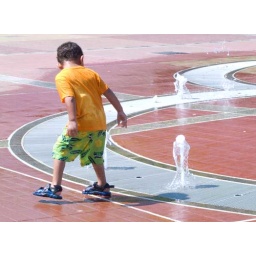
A boy plays with the spouting water in Atlanta's Centennial Olympic Park